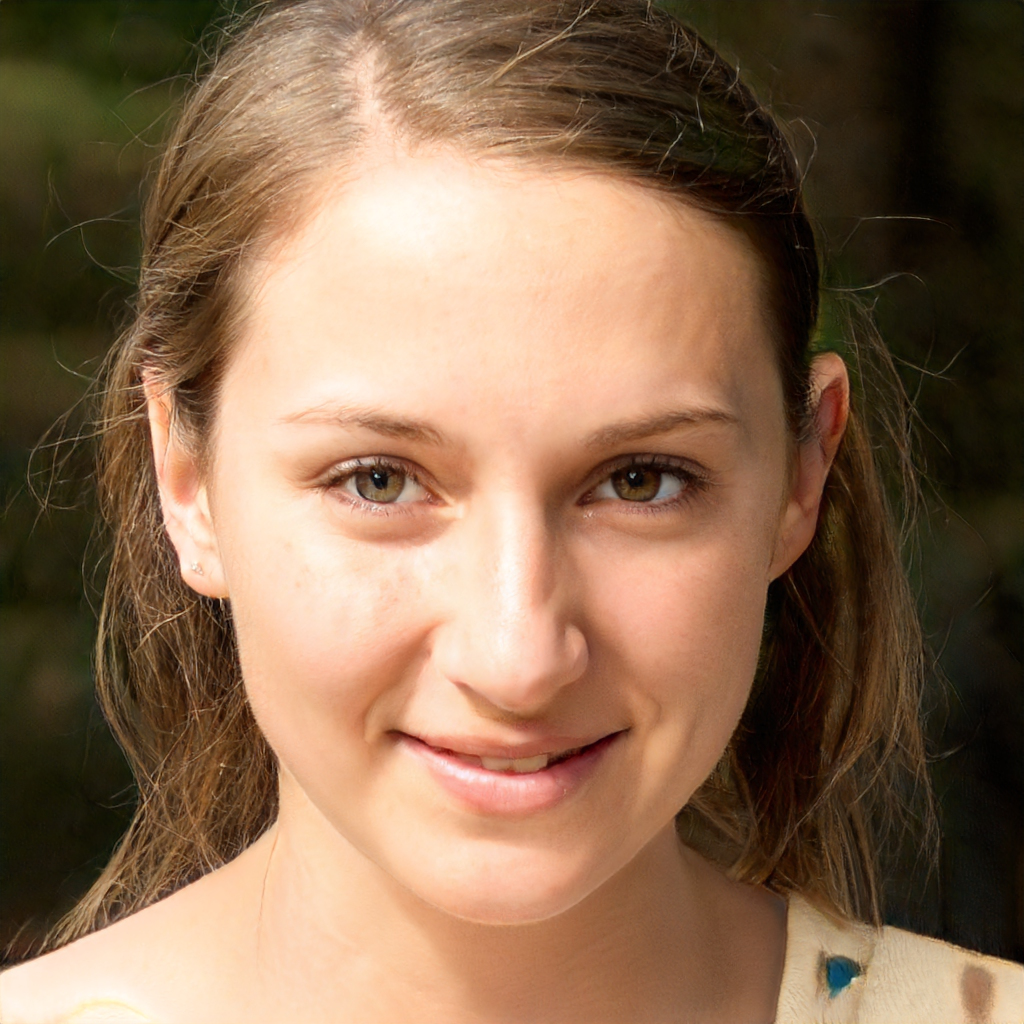
Portrait style: Real Portrait